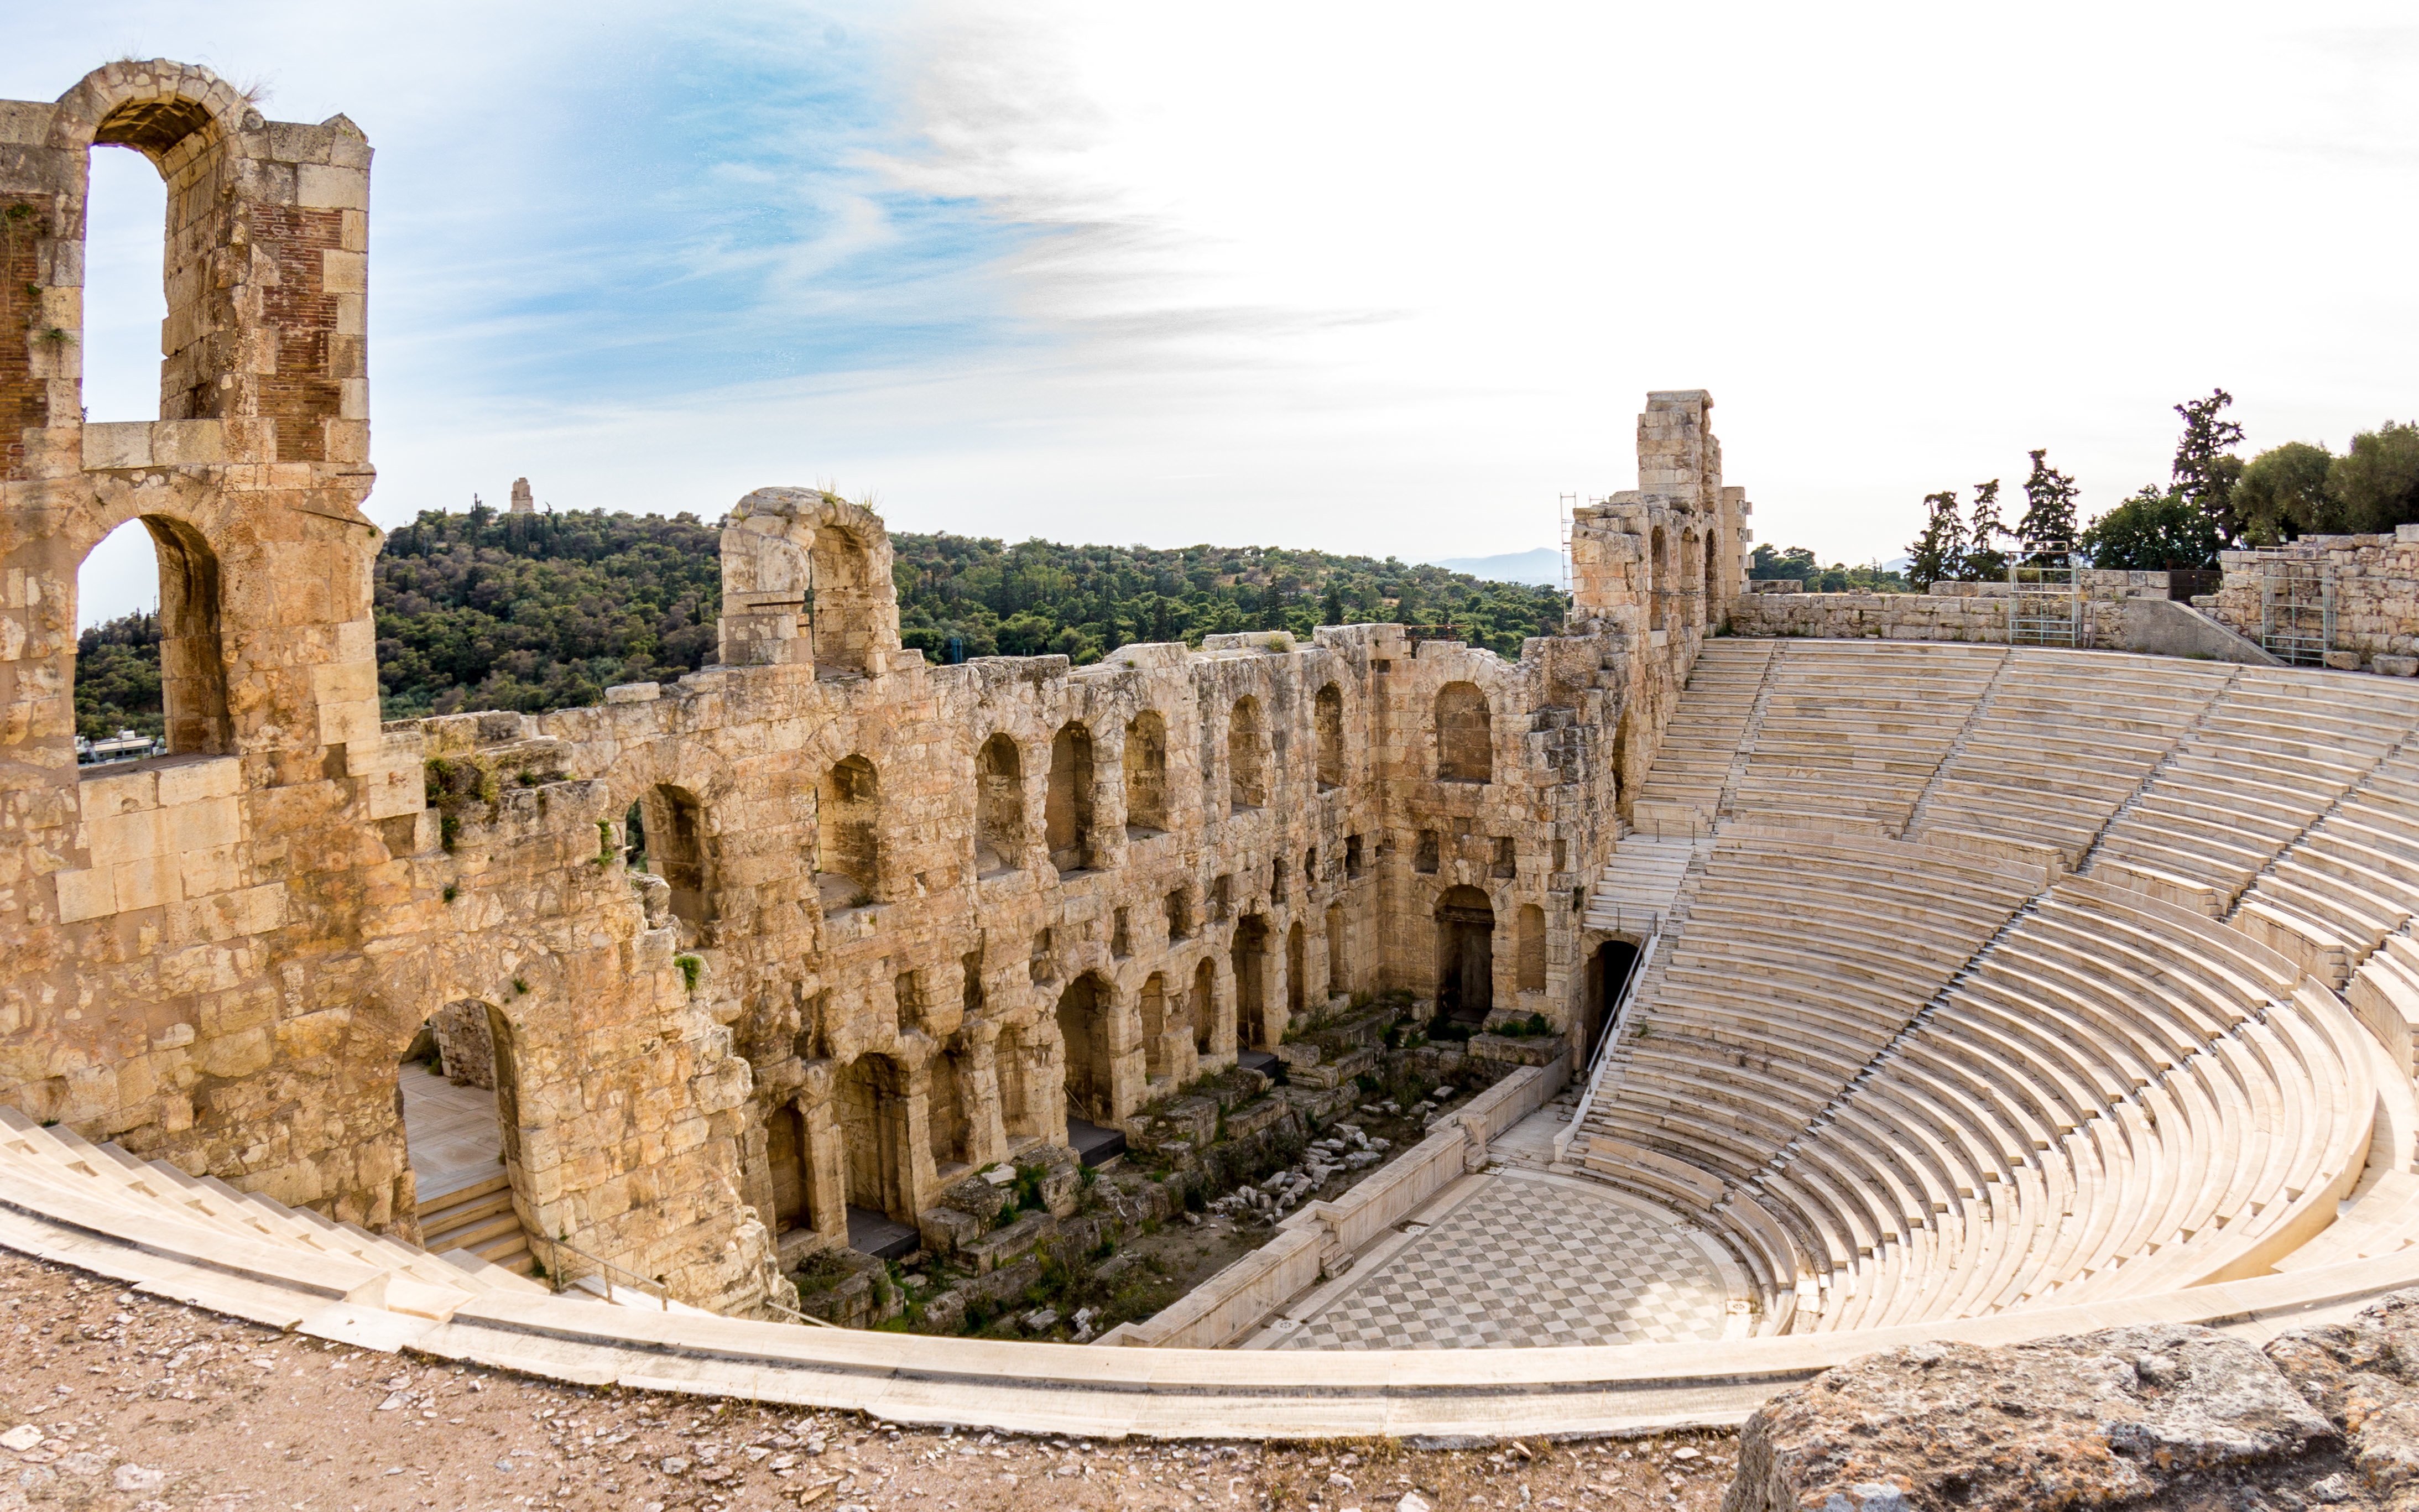
structure, landmark, amphitheatre, ruins, archaeological site, unesco world heritage site, historic site, ancient history, ancient roman architecture